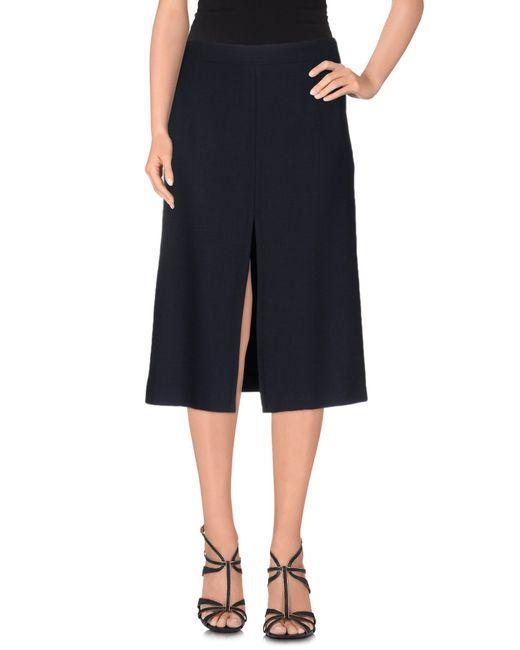
damen, mittellang, lockere Passform, mittlerer Vorderschnitt, Marineblau, Baumwollmischung, klassischer Rock